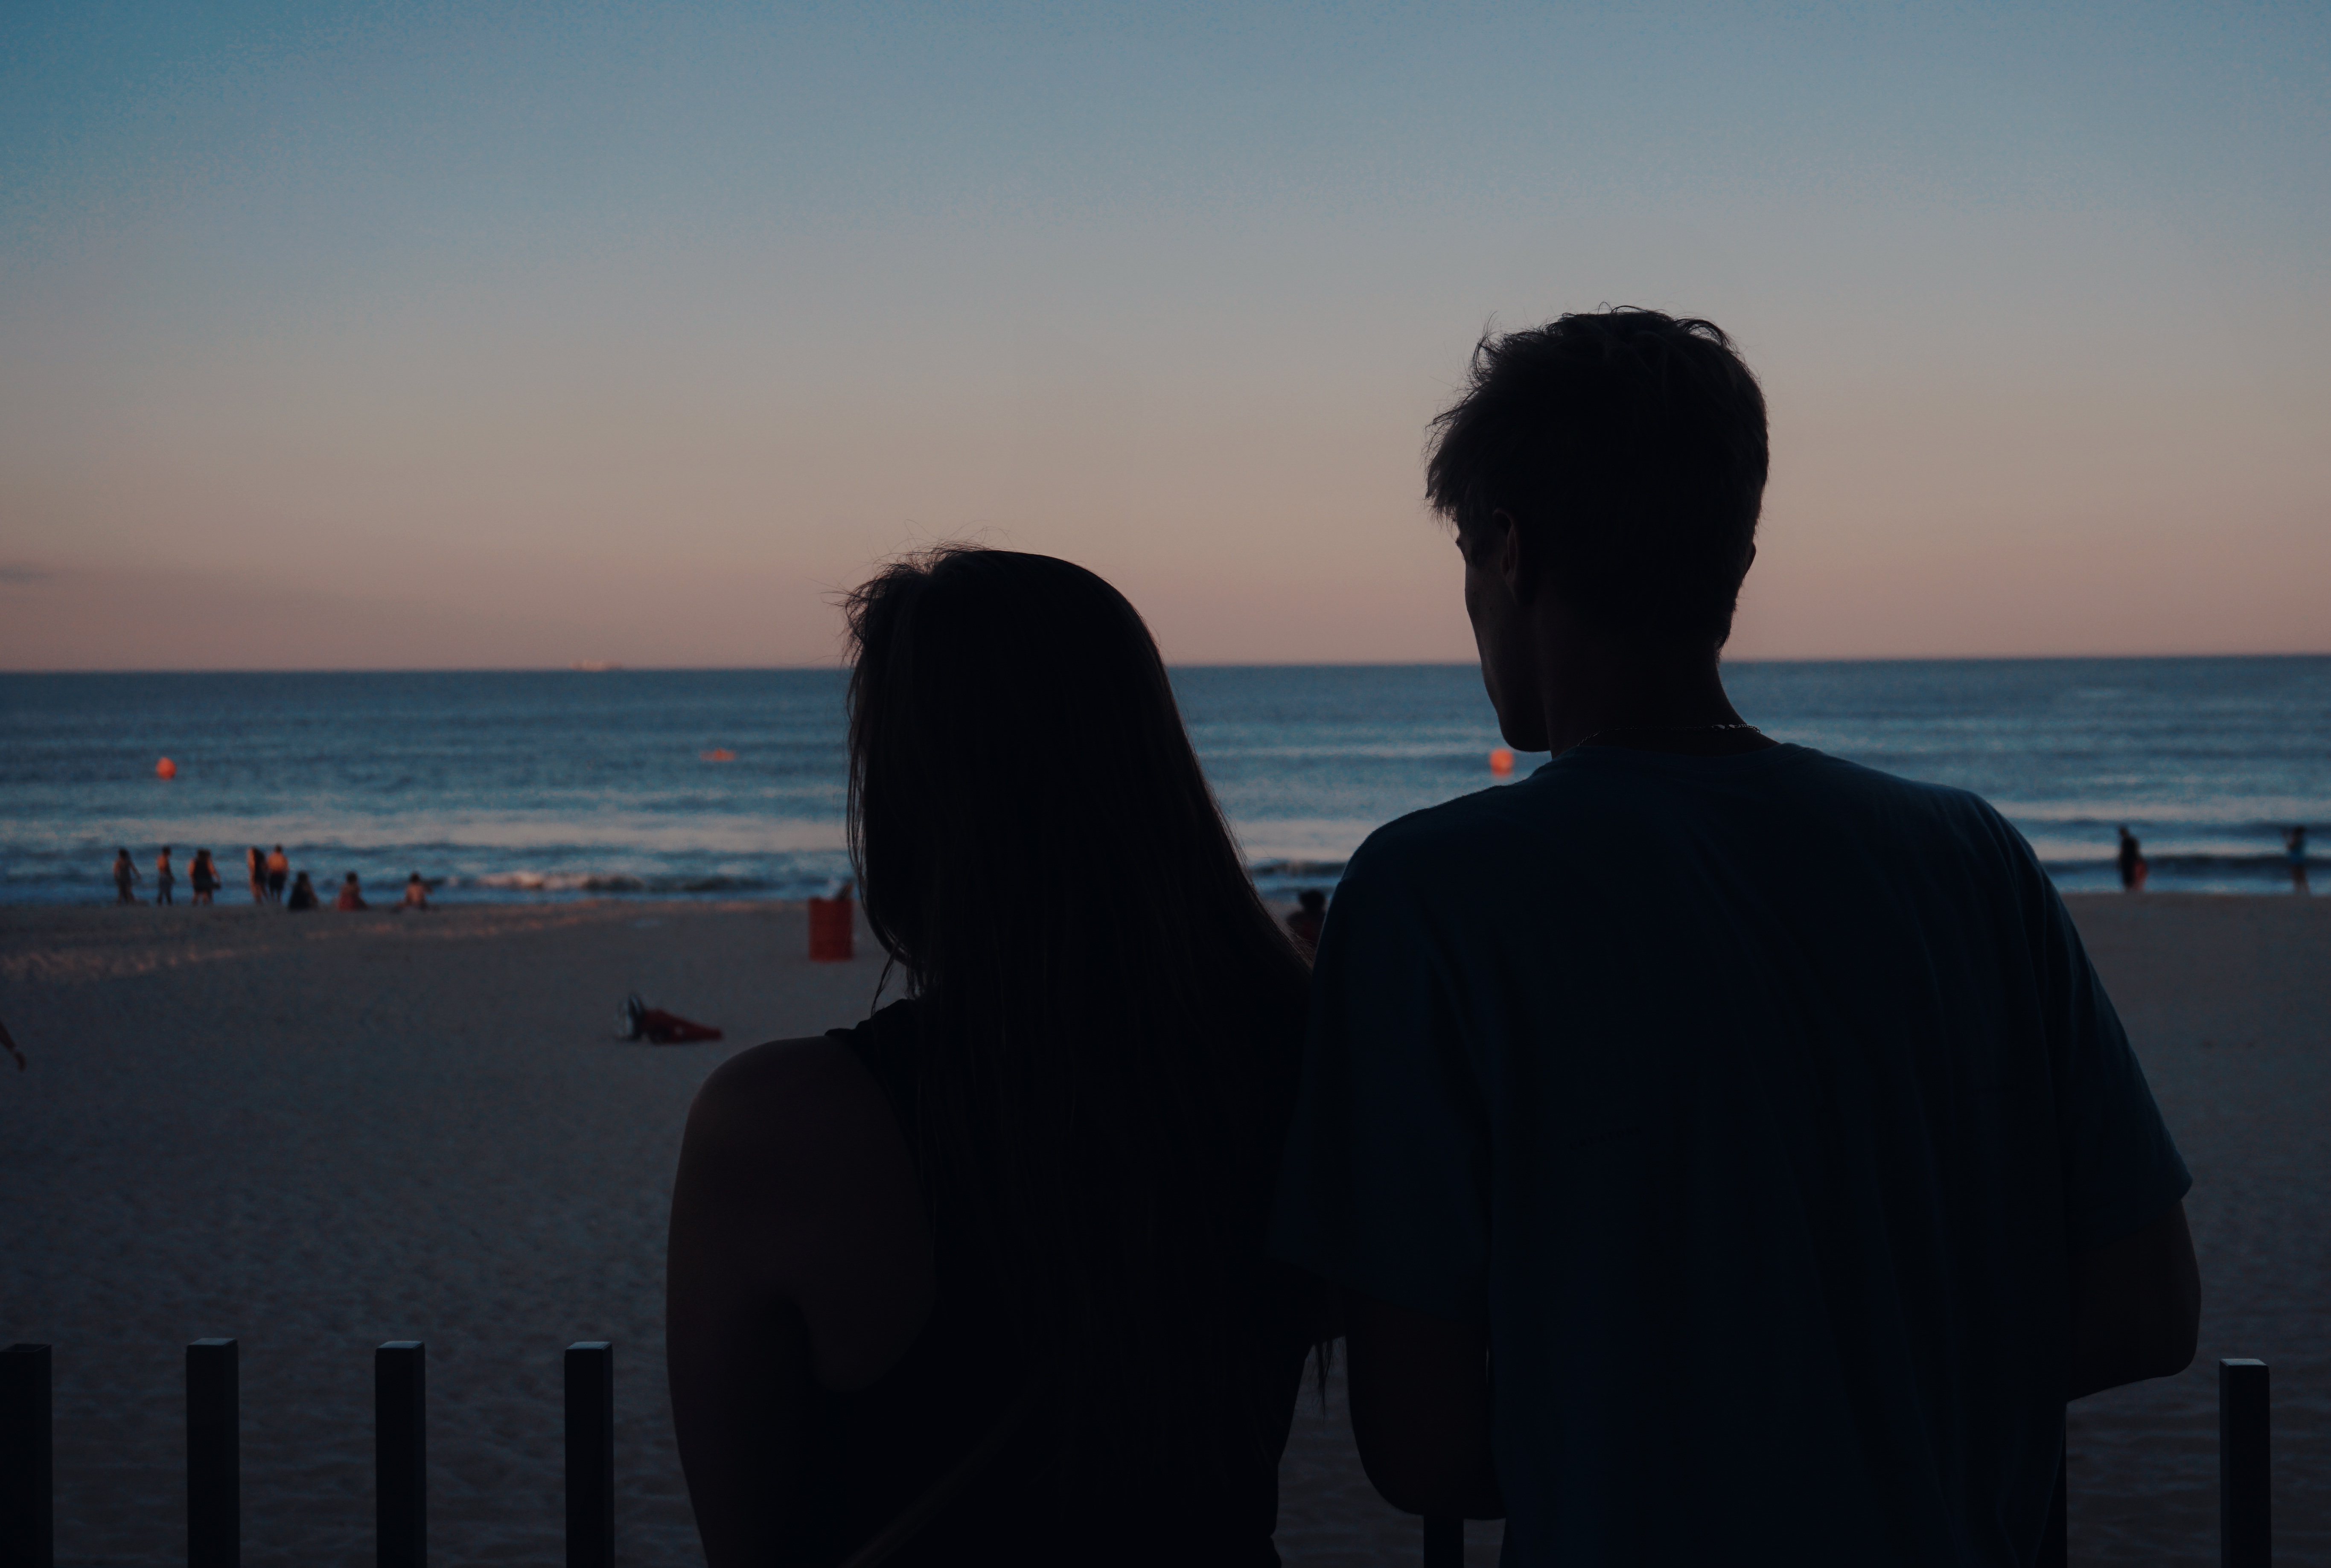
beach, sea, coast, ocean, horizon, sunset, morning, wave, dawn, dusk, evening